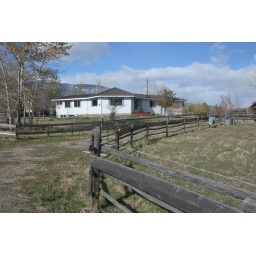
this view shows the drive way going in front of the house toward the garage and part of the front pasture